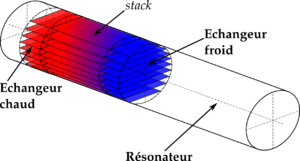
Termoakustisk varmluftmotor
En skematisk representation af en termoakustisk varmluftmotor. Echangeur chaud er fransk for varmeveksleren (varmebro ikke vist) som leder varme til eller fra varmt reservoir – og Echangeur froid er fransk for varmeveksleren (kuldebro ikke vist) som leder varme til eller fra et koldt reservoir. Den akustiske transducer, f.eks. en højttaler, er ikke vist.
Stort set alle termoakustiske varmluftmotorer er termoakustiske Stirlingmotorer. Termoakustiske varmluftmotorer er en teknologi som anvender lydbølger med stor lydstyrke i en gas til at pumpe varme fra et reservoir til et andet – eller til at omsætte noget af den overførte varme til lydbølger.